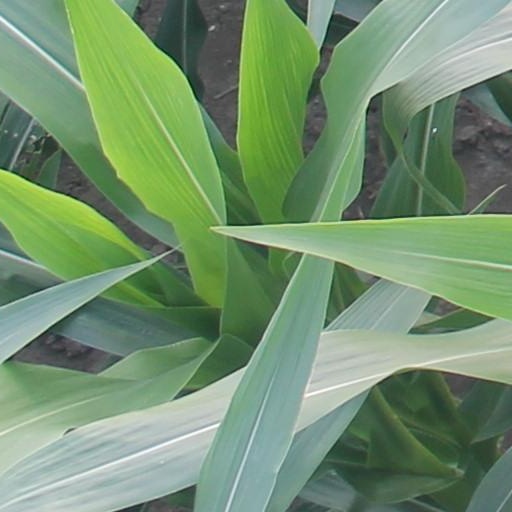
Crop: maize; corn